Carabooda, Western Australia

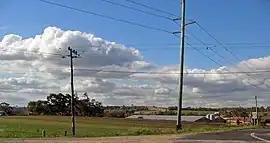
View from Wanneroo/Karoborup Roads.

Carabooda is a rural locality in outer northern Perth, Western Australia. Its local government area is the City of Wanneroo.